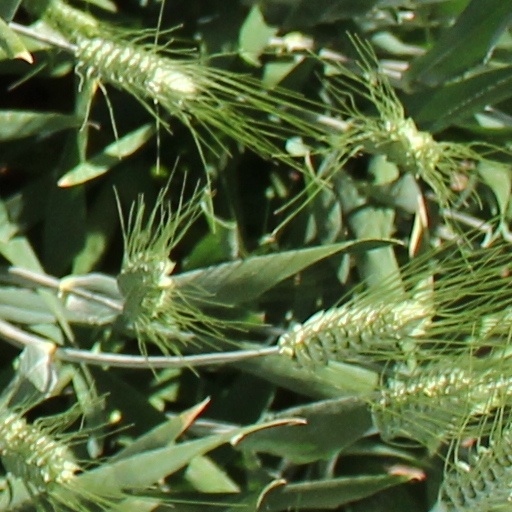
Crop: wheat